Question: Please indicate a possible affordance area of the swing_tennis_racket that can be used for holding
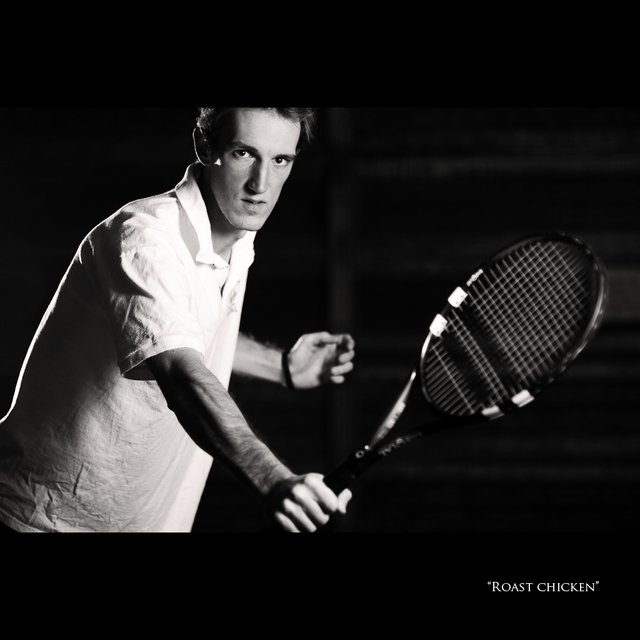
Answer: [283.154, 436.5, 384.932, 515.51]